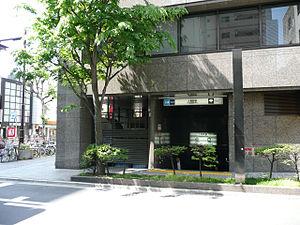
Ningyōchō est une station du métro de Tokyo sur les lignes Hibiya et Asakusa dans l'arrondissement de Chūō à Tokyo. Elle est exploitée conjointement par le Tokyo Metro et le Bureau des Transports de la Métropole de Tokyo.